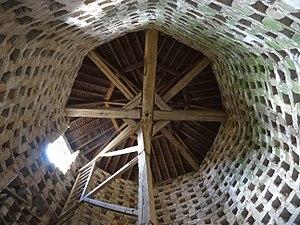
Intérieur du pigeonnier de la ferme du Chapître. (Larchant, Seine-et-Marne, région Île-de-France).